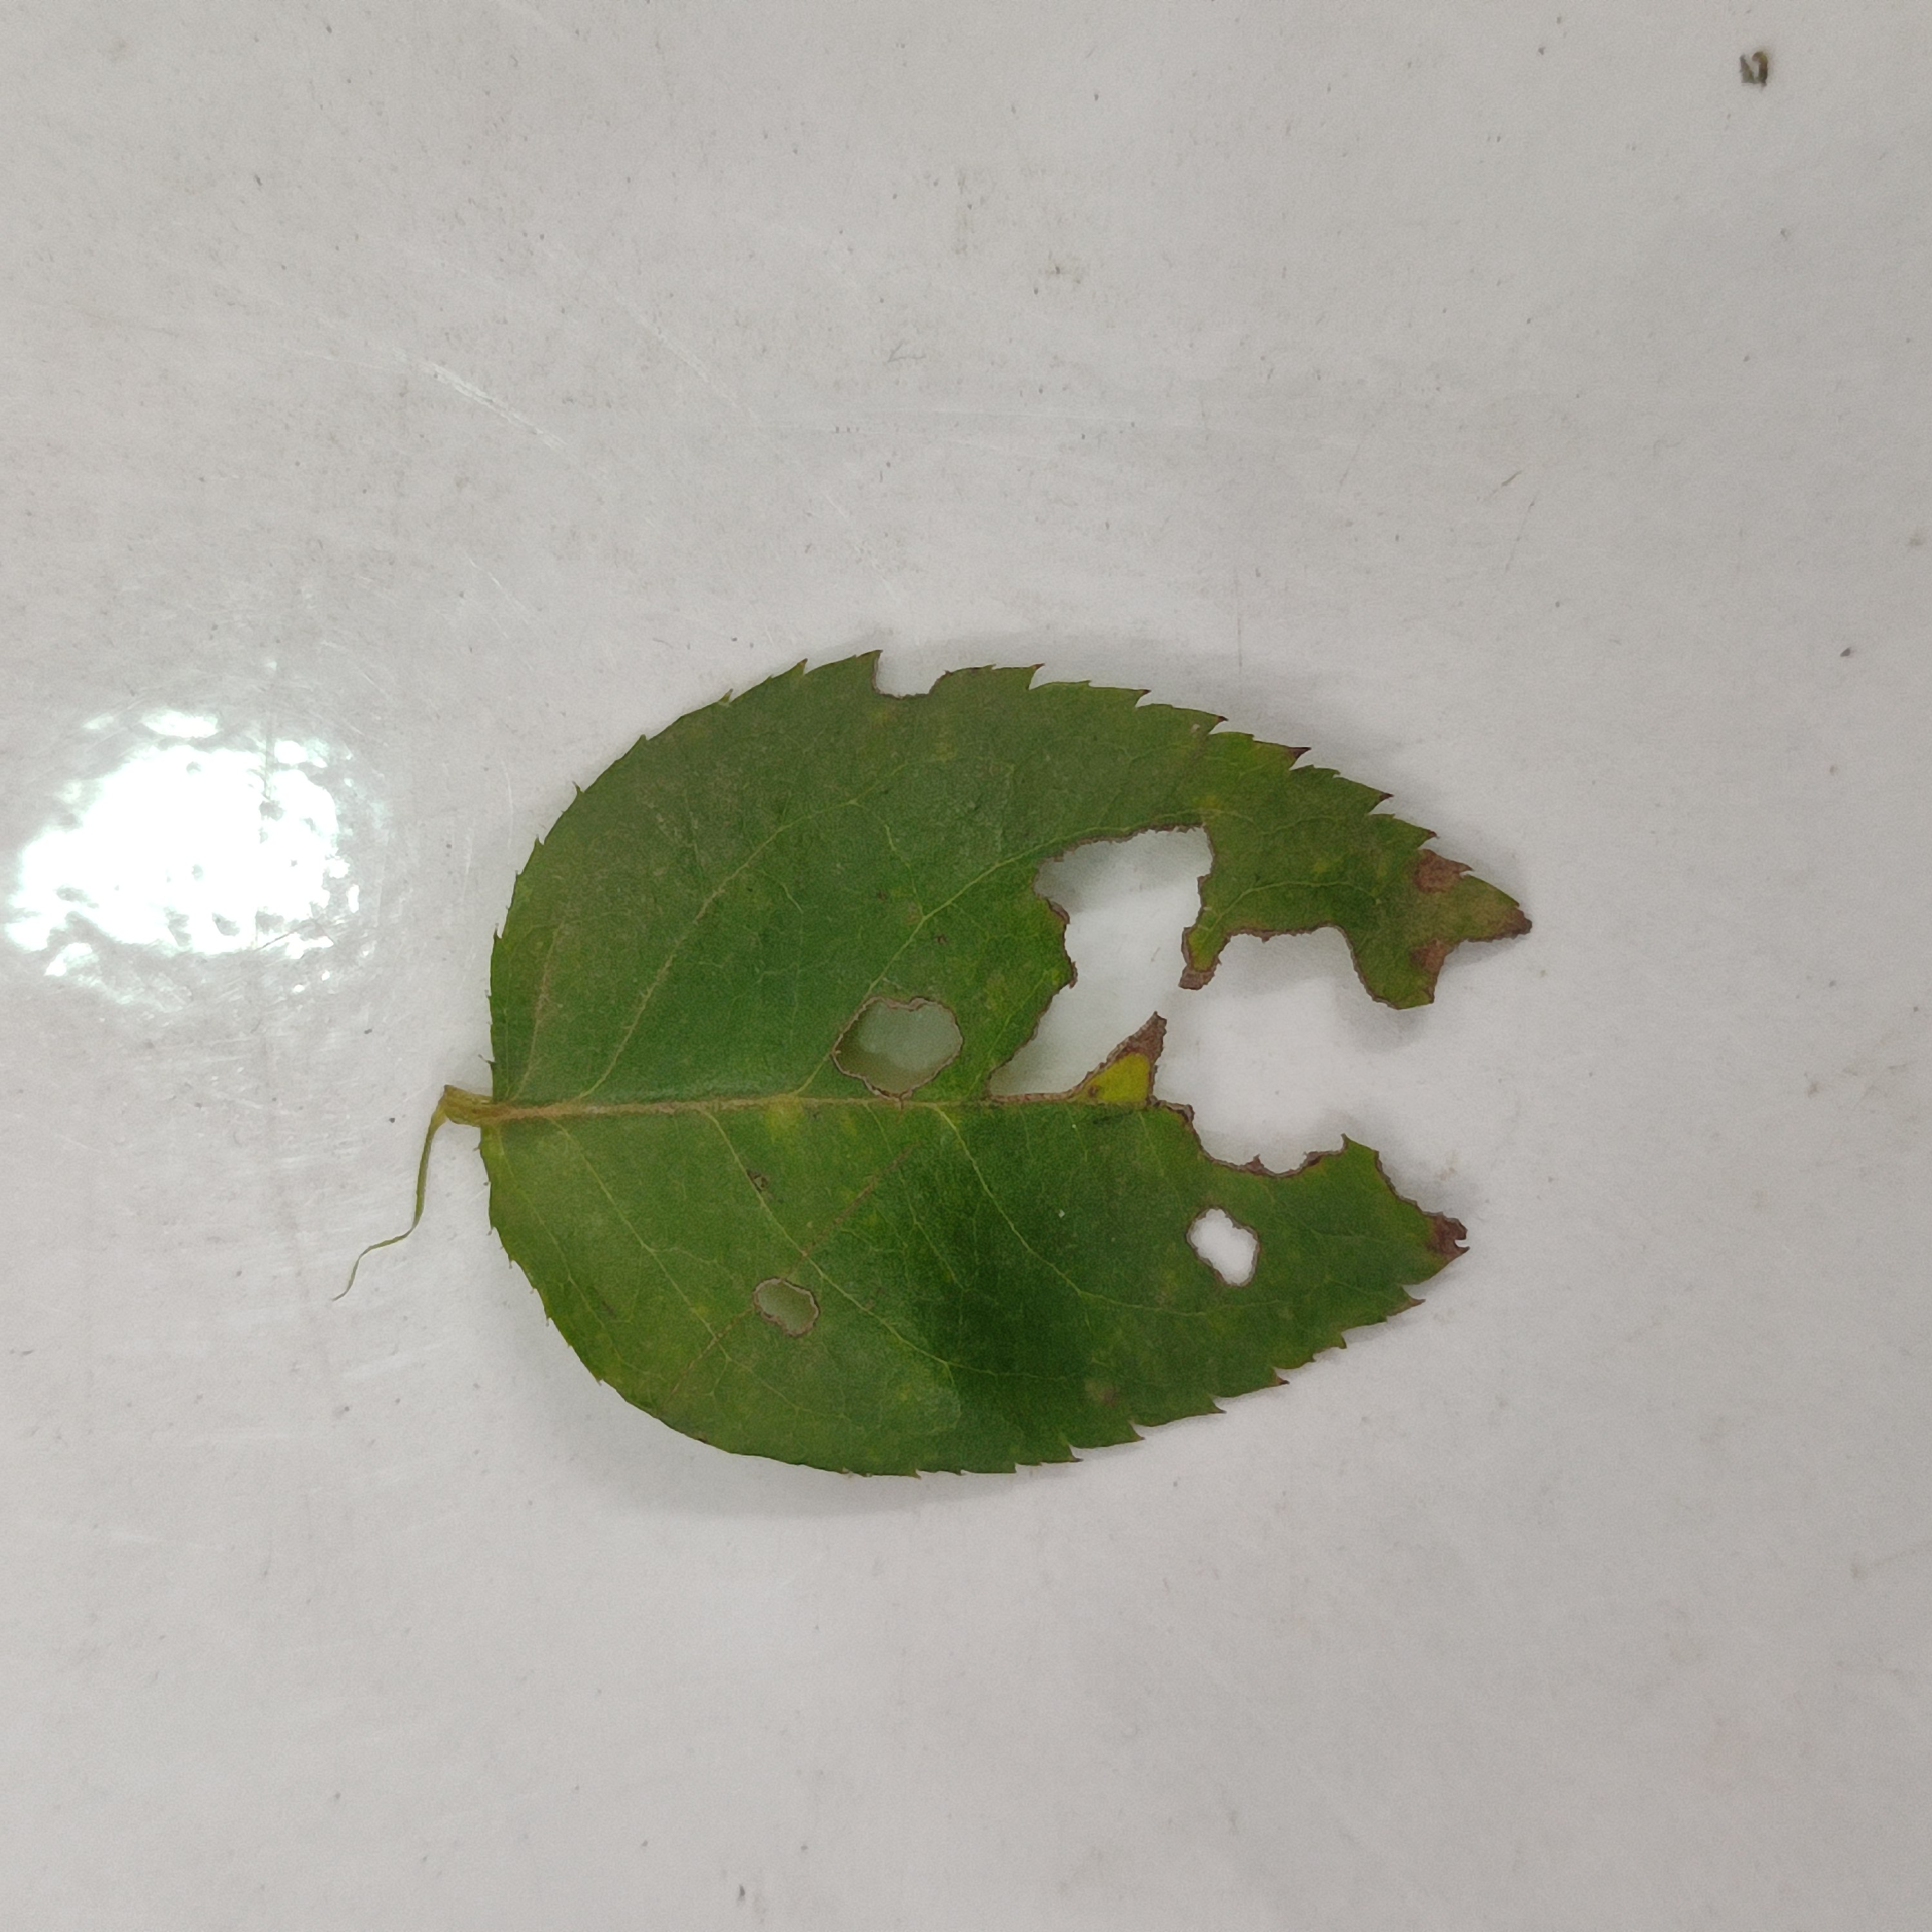
Label: Insect Hole